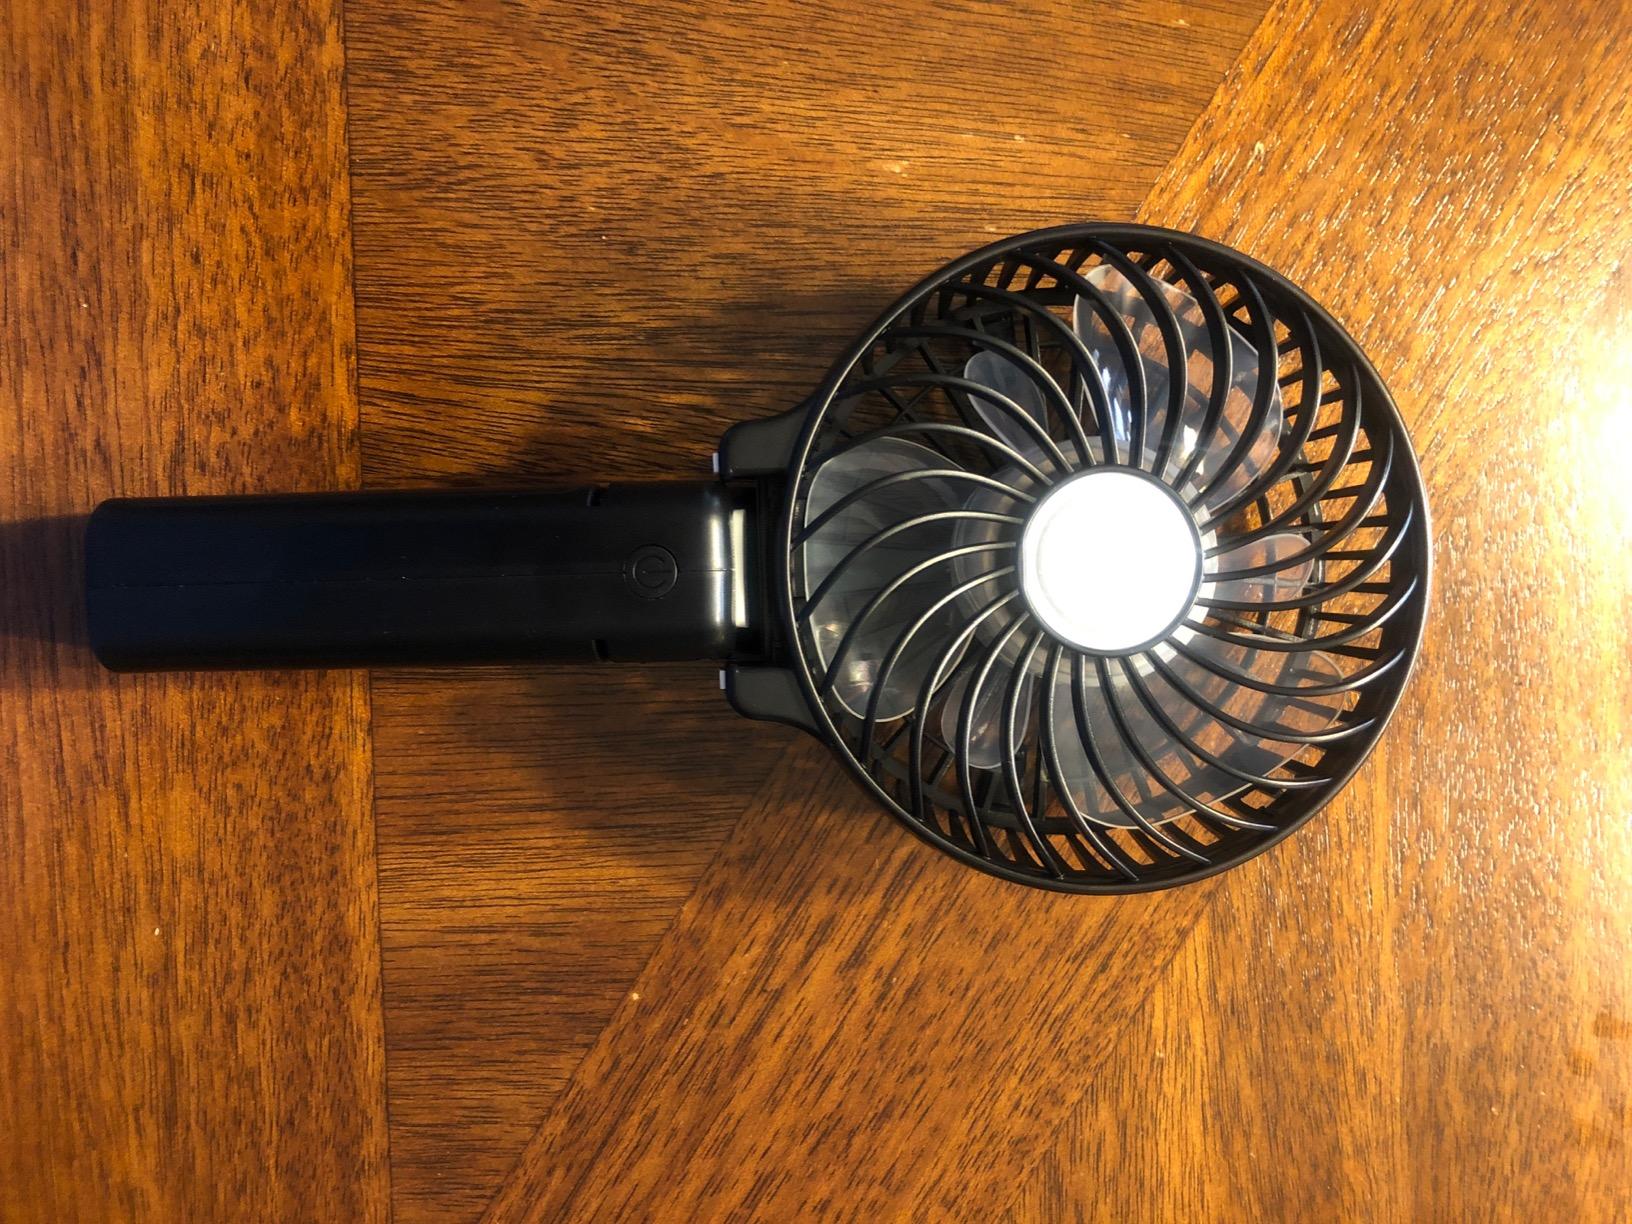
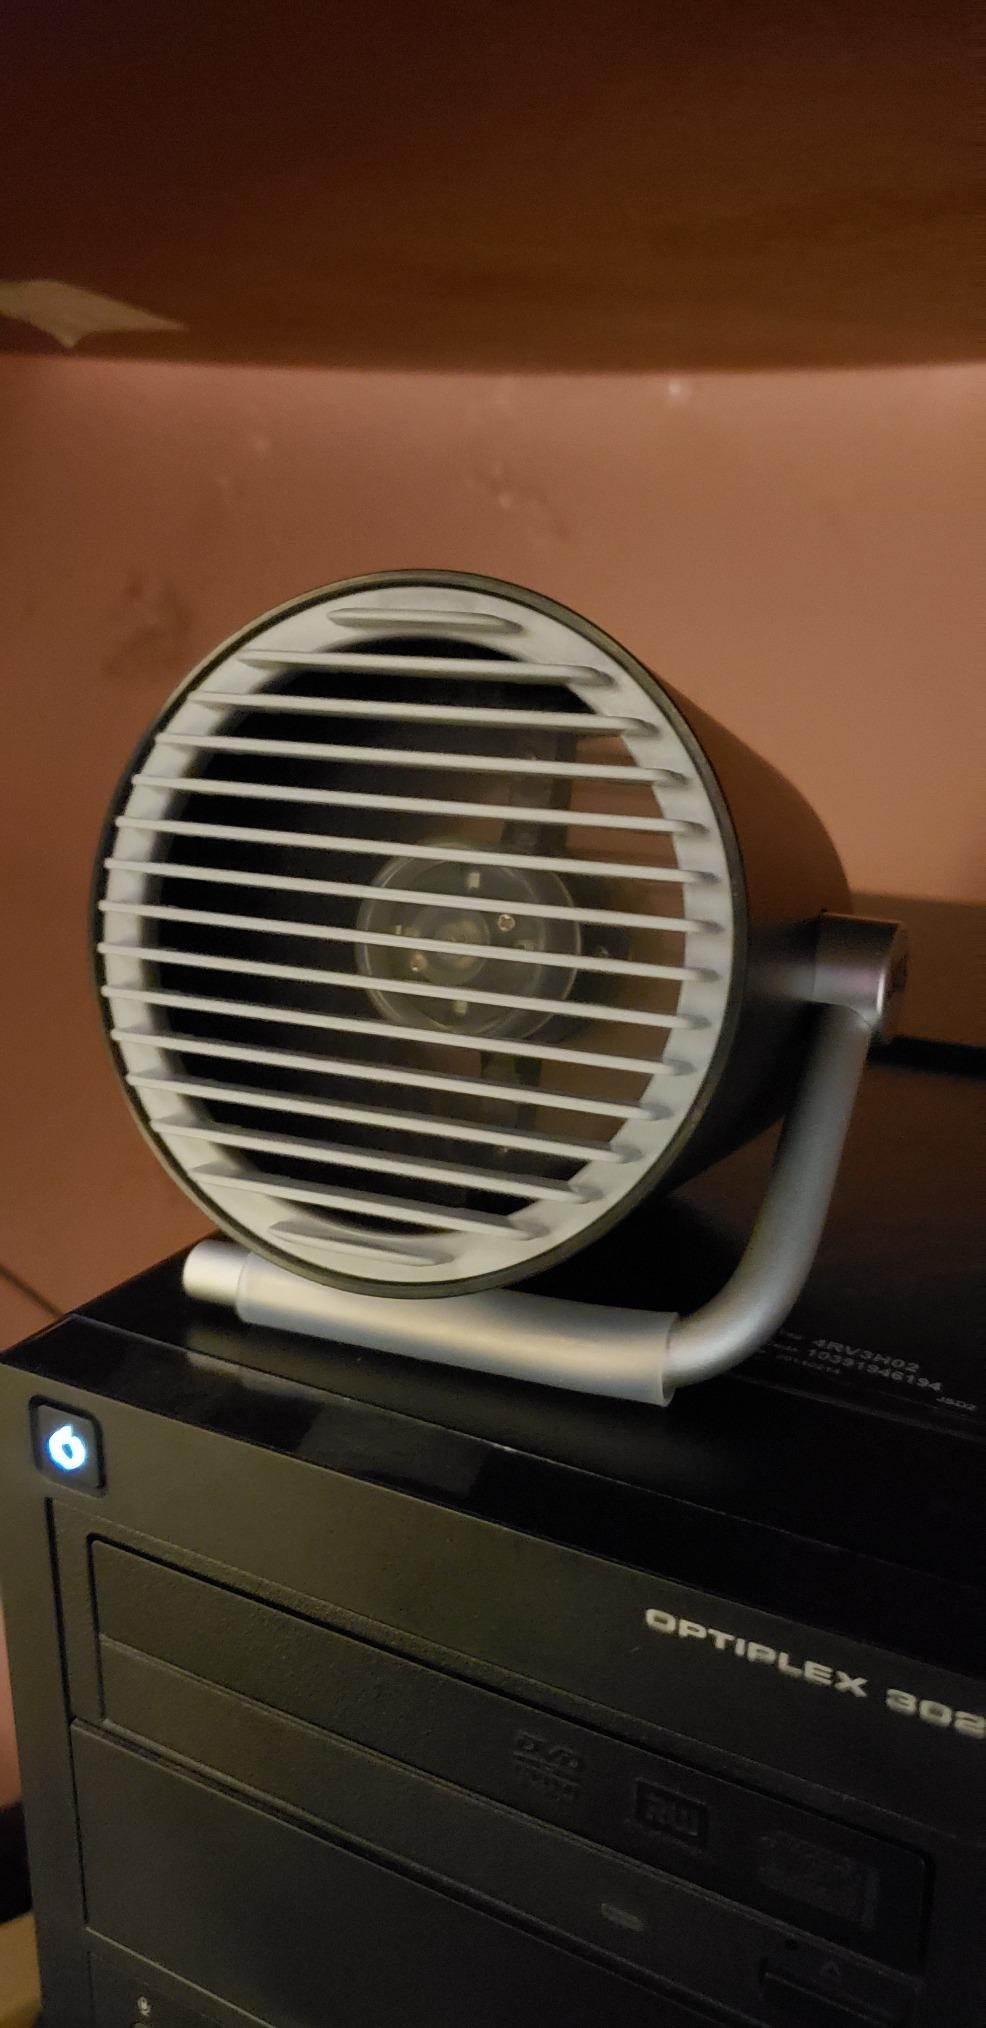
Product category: fan
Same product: no